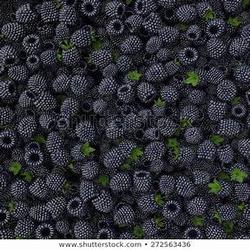
Label: Blackberry